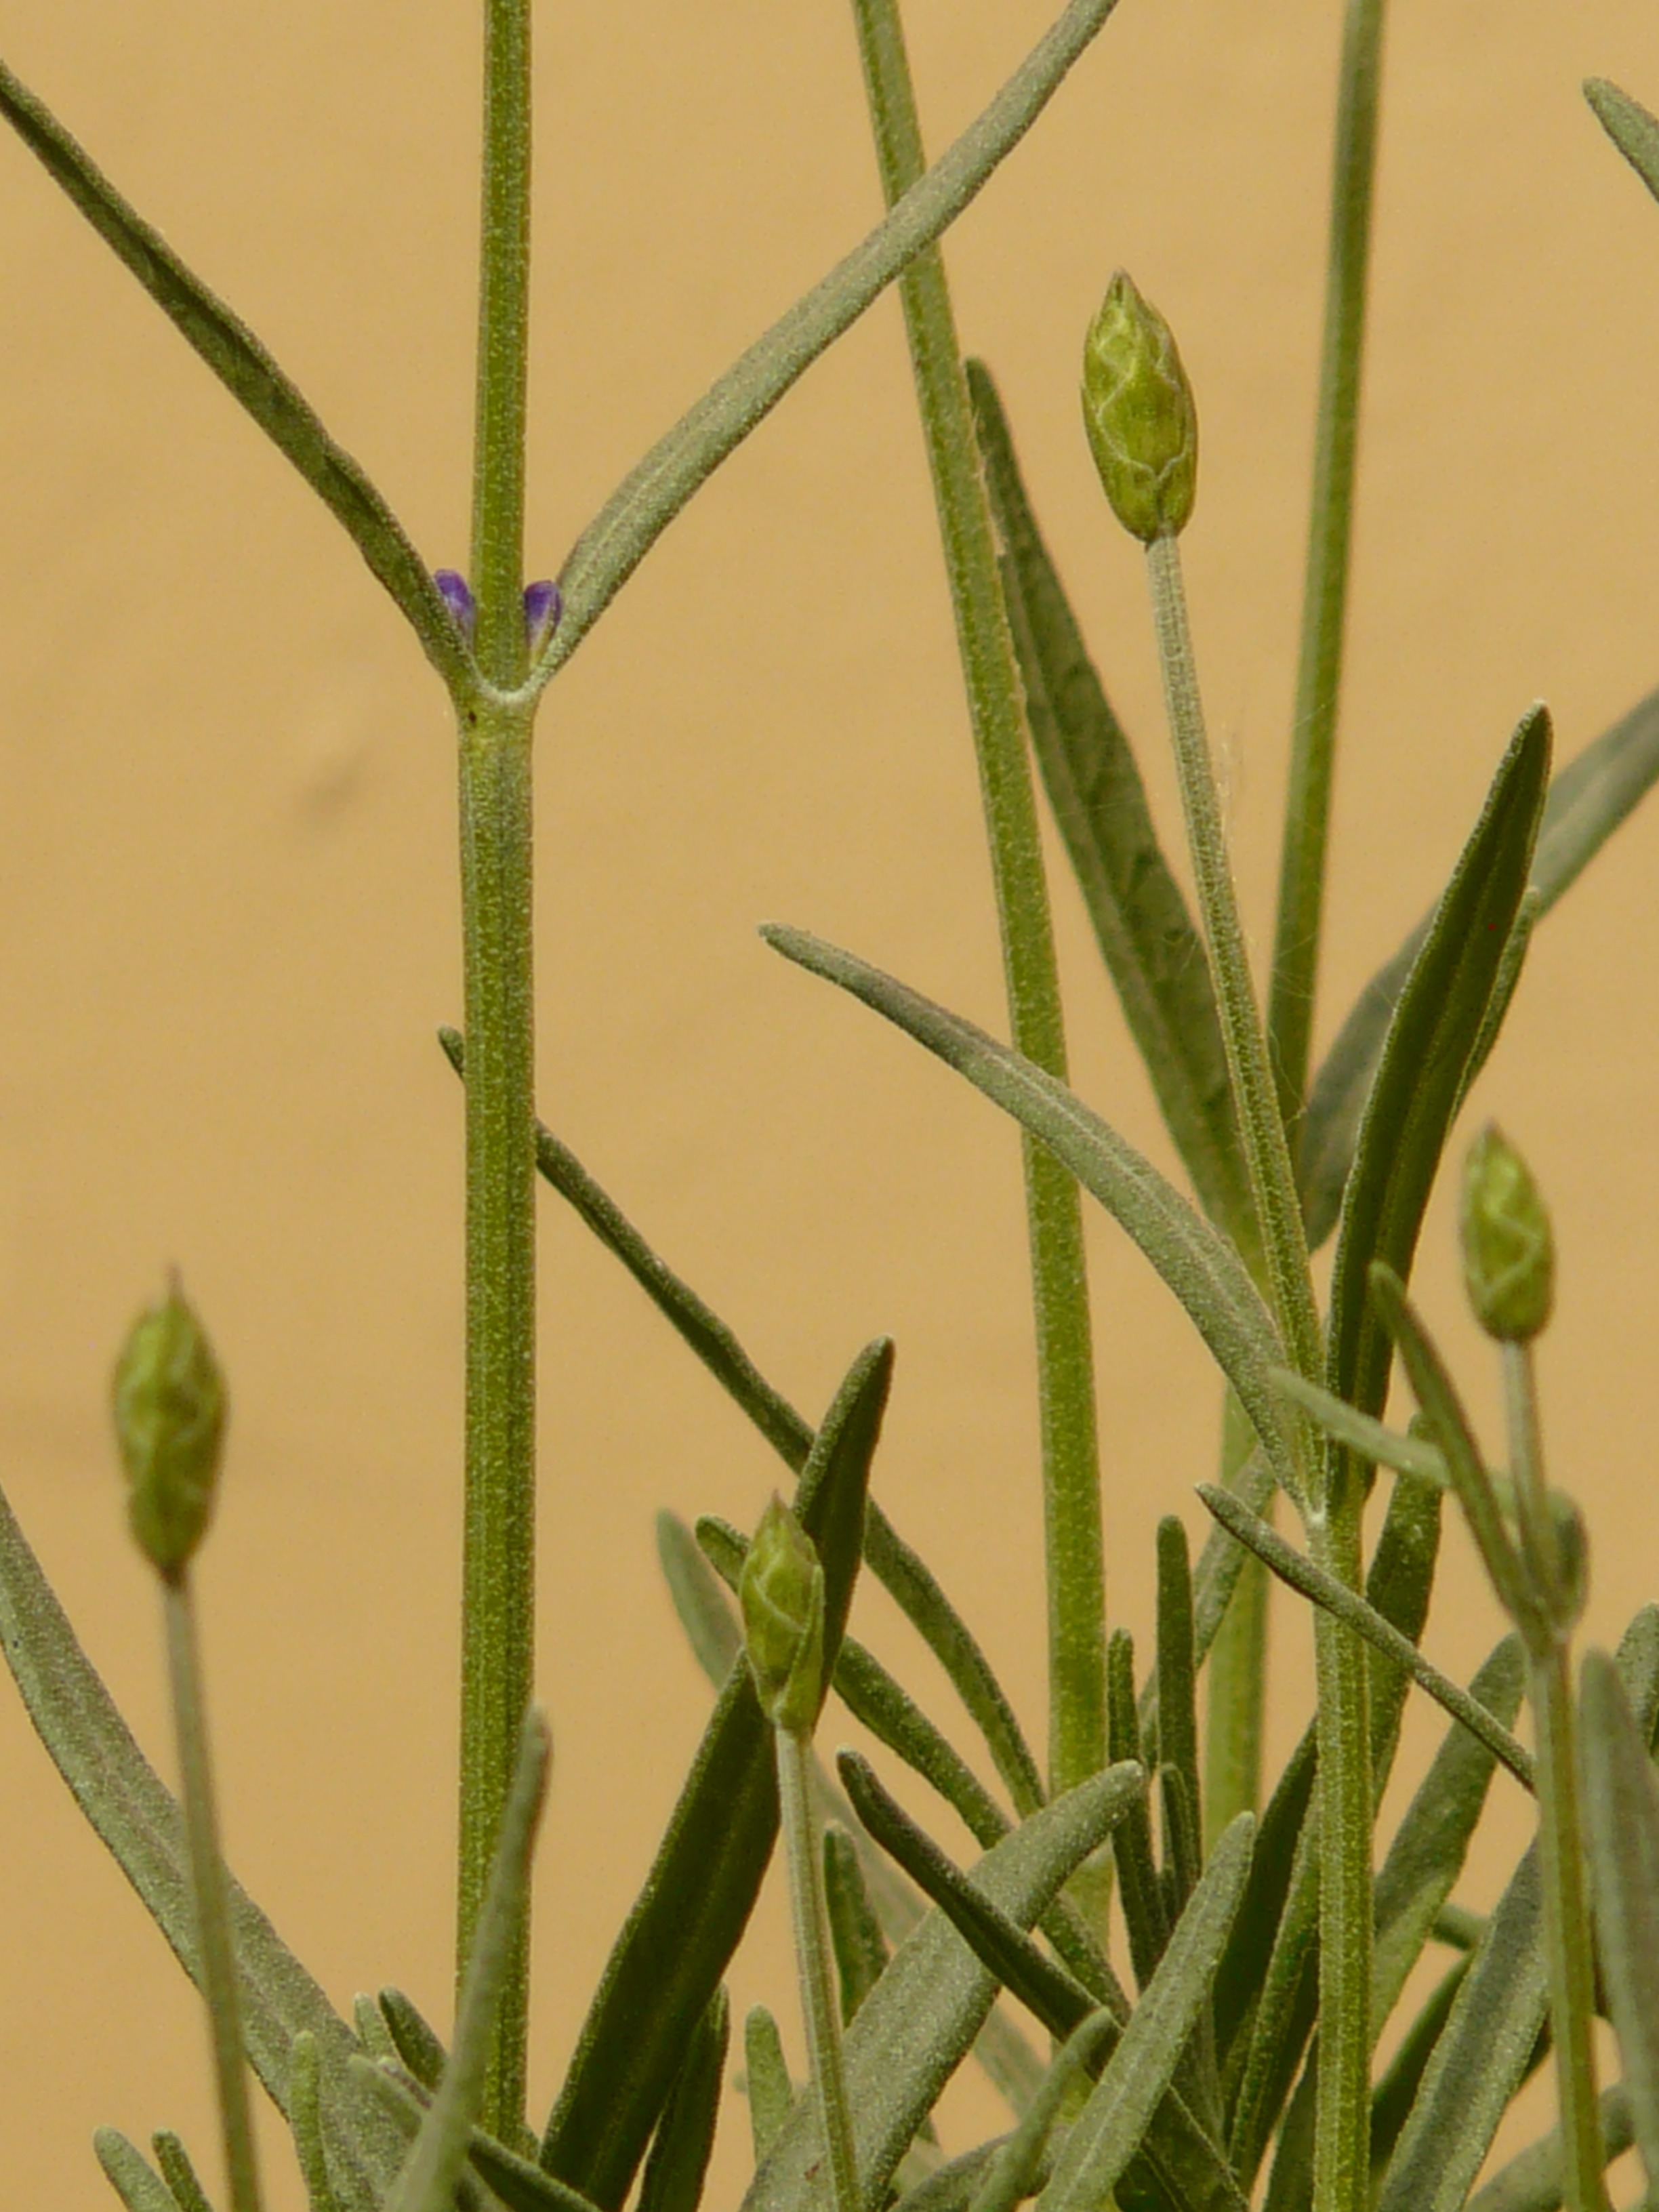
grass, plant, flower, food, green, herb, produce, crop, botany, flora, lavender, stalk, smell, thistle, bud, fragrance, aromatic, flowering plant, lamiaceae, essential oils, grass family, plant stem, land plant